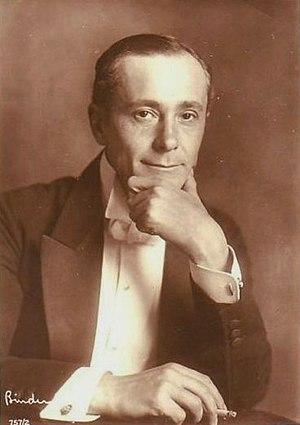
Alfred Peter Abel, né le 12 mars 1879 à Leipzig et mort le 12 décembre 1937 à Berlin, est un acteur et réalisateur allemand.